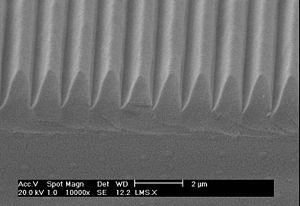
Observation au microscope électronique à balayage d’un réseau de surface façonné sur un matériau hybride. Auteur
Les procédés sol-gel permettent la production de matériaux vitreux, éventuellement microporeux à macroporeux par polymérisation sans recourir à la fusion.